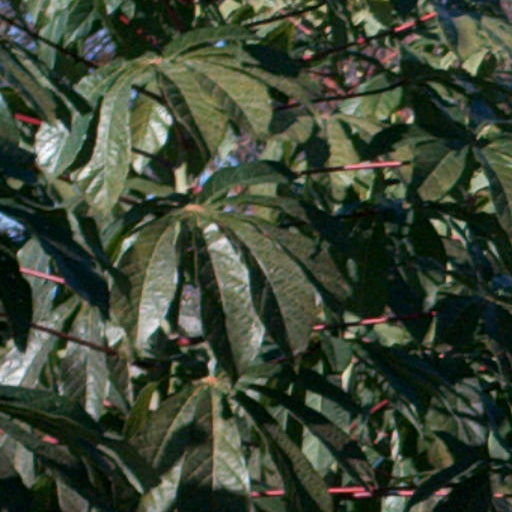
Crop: cassava